Marvel Anime

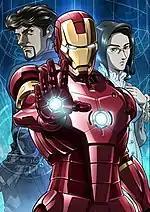
Cast of "Iron Man", Tony Stark and Dr. Chika Tanaka

Tony Stark goes to Japan to produce a new arc reactor power station and showcase the Iron Man Dio, a new prototype armor, that will replace him when he retires. However, the Iron Man Dio goes berserk and it is up to Tony as Iron Man to stop it along with an organization called the Zodiac. Iron Man even gains an ally in JSDF operative Captain Nagato Sakurai piloting the Ramon Zero armor that his military group made for him. Iron Man soon discovers that his old friend Ho Yinsen (who Tony thought was dead upon his first time as Iron Man) is alive and is operating the Iron Man Dio armor for the Zodiac's goals.